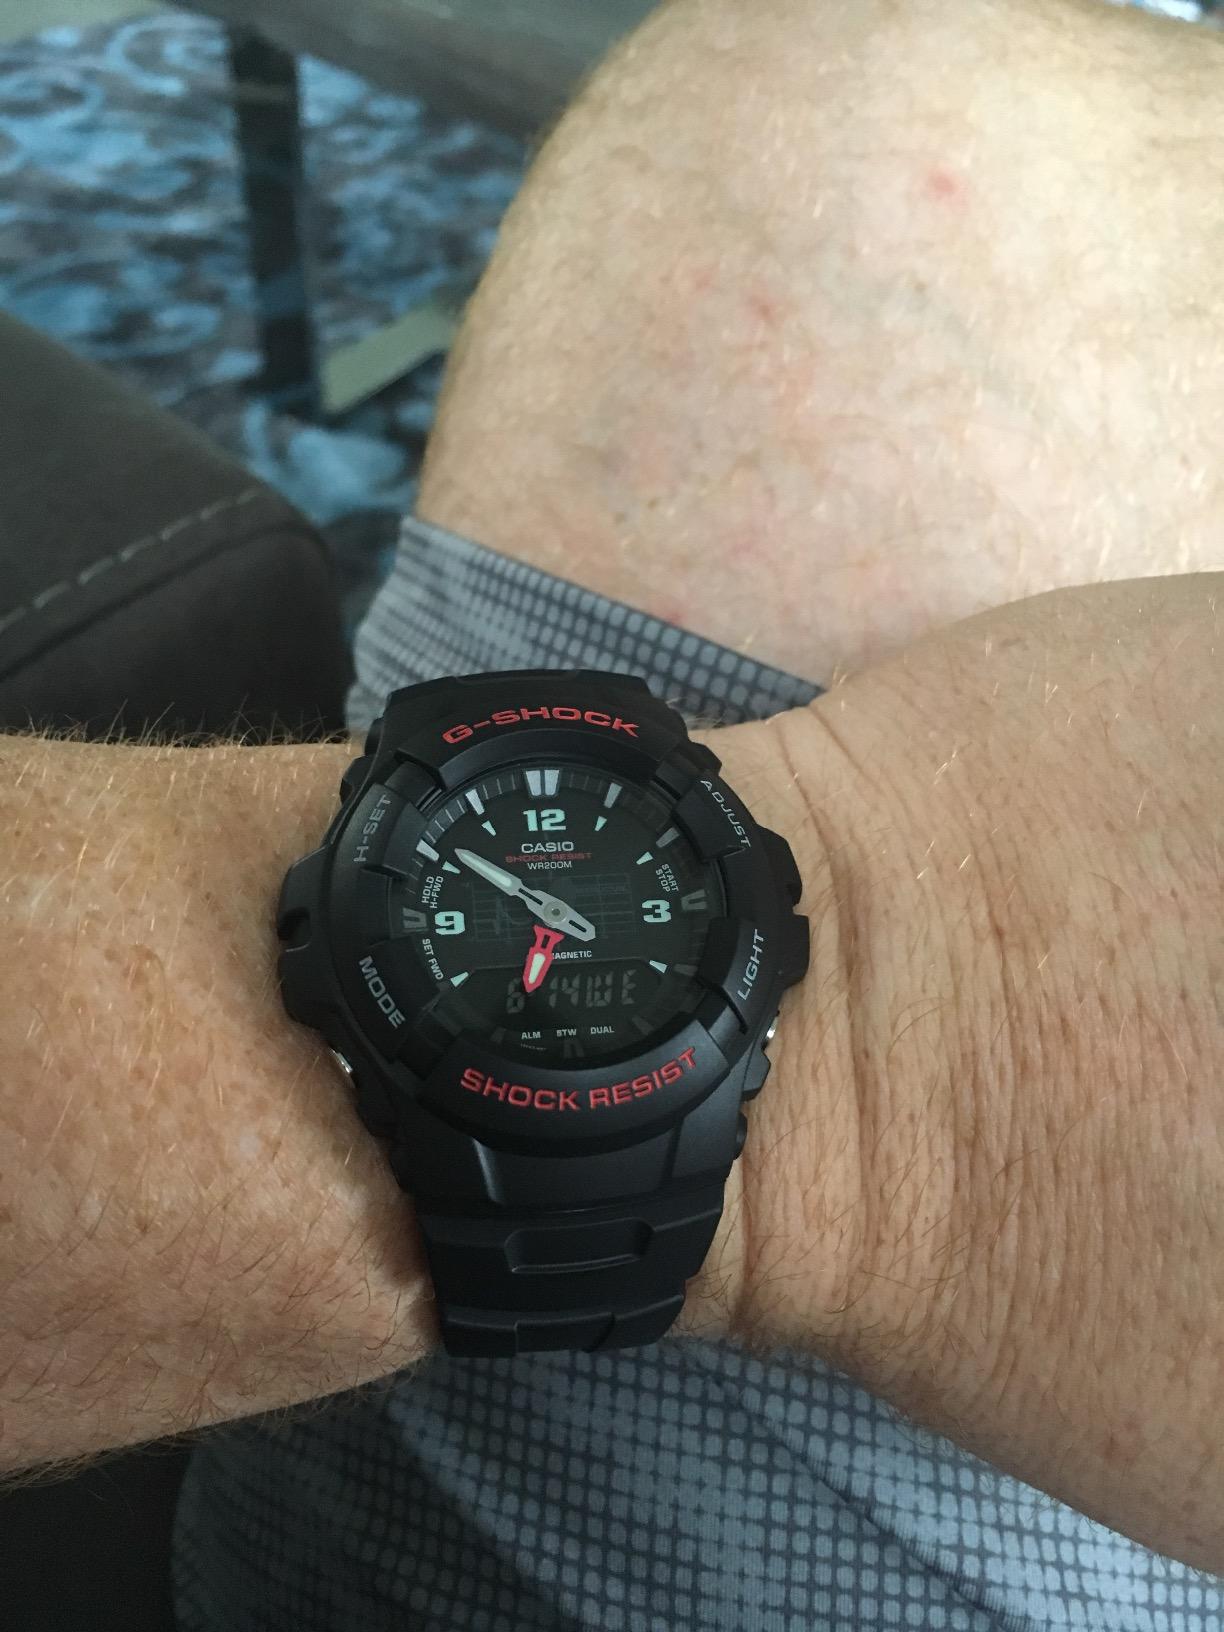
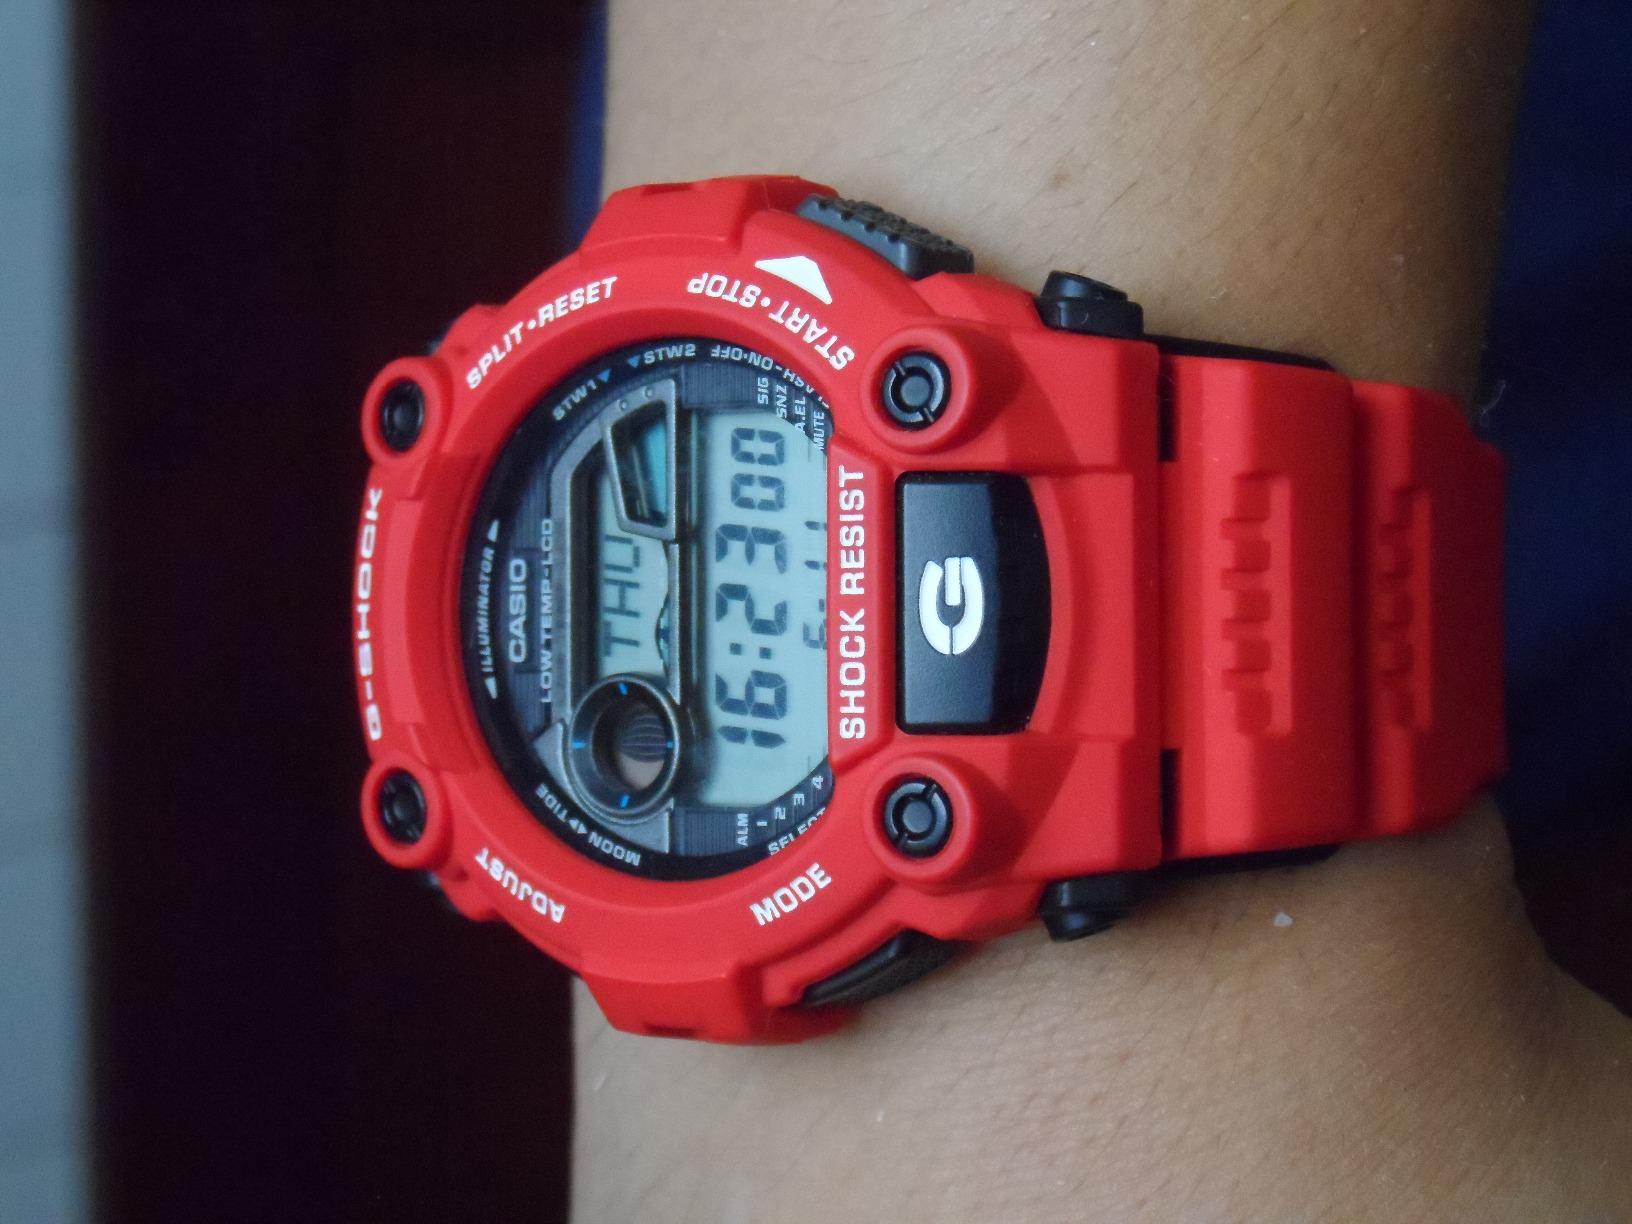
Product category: accessories_watch
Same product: no